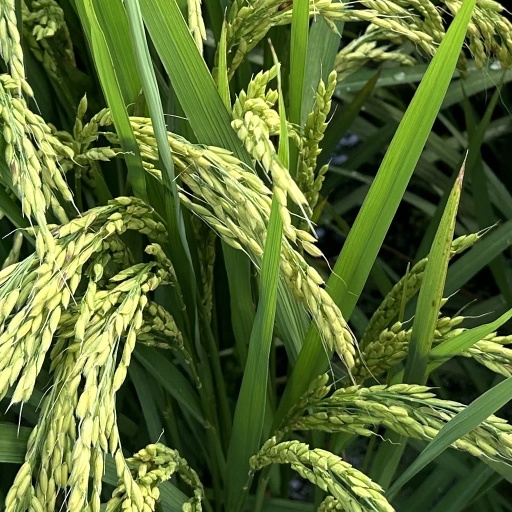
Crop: rice